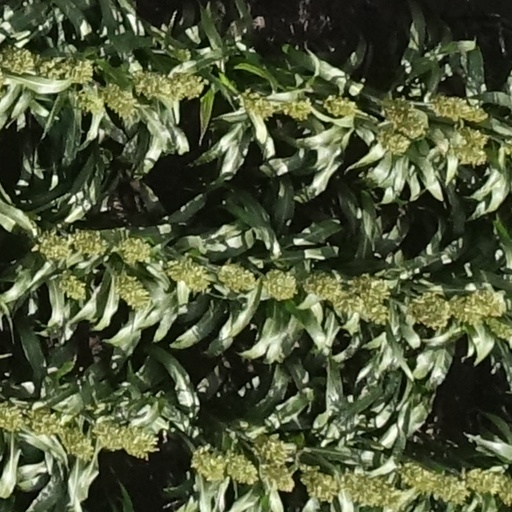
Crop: sorghum